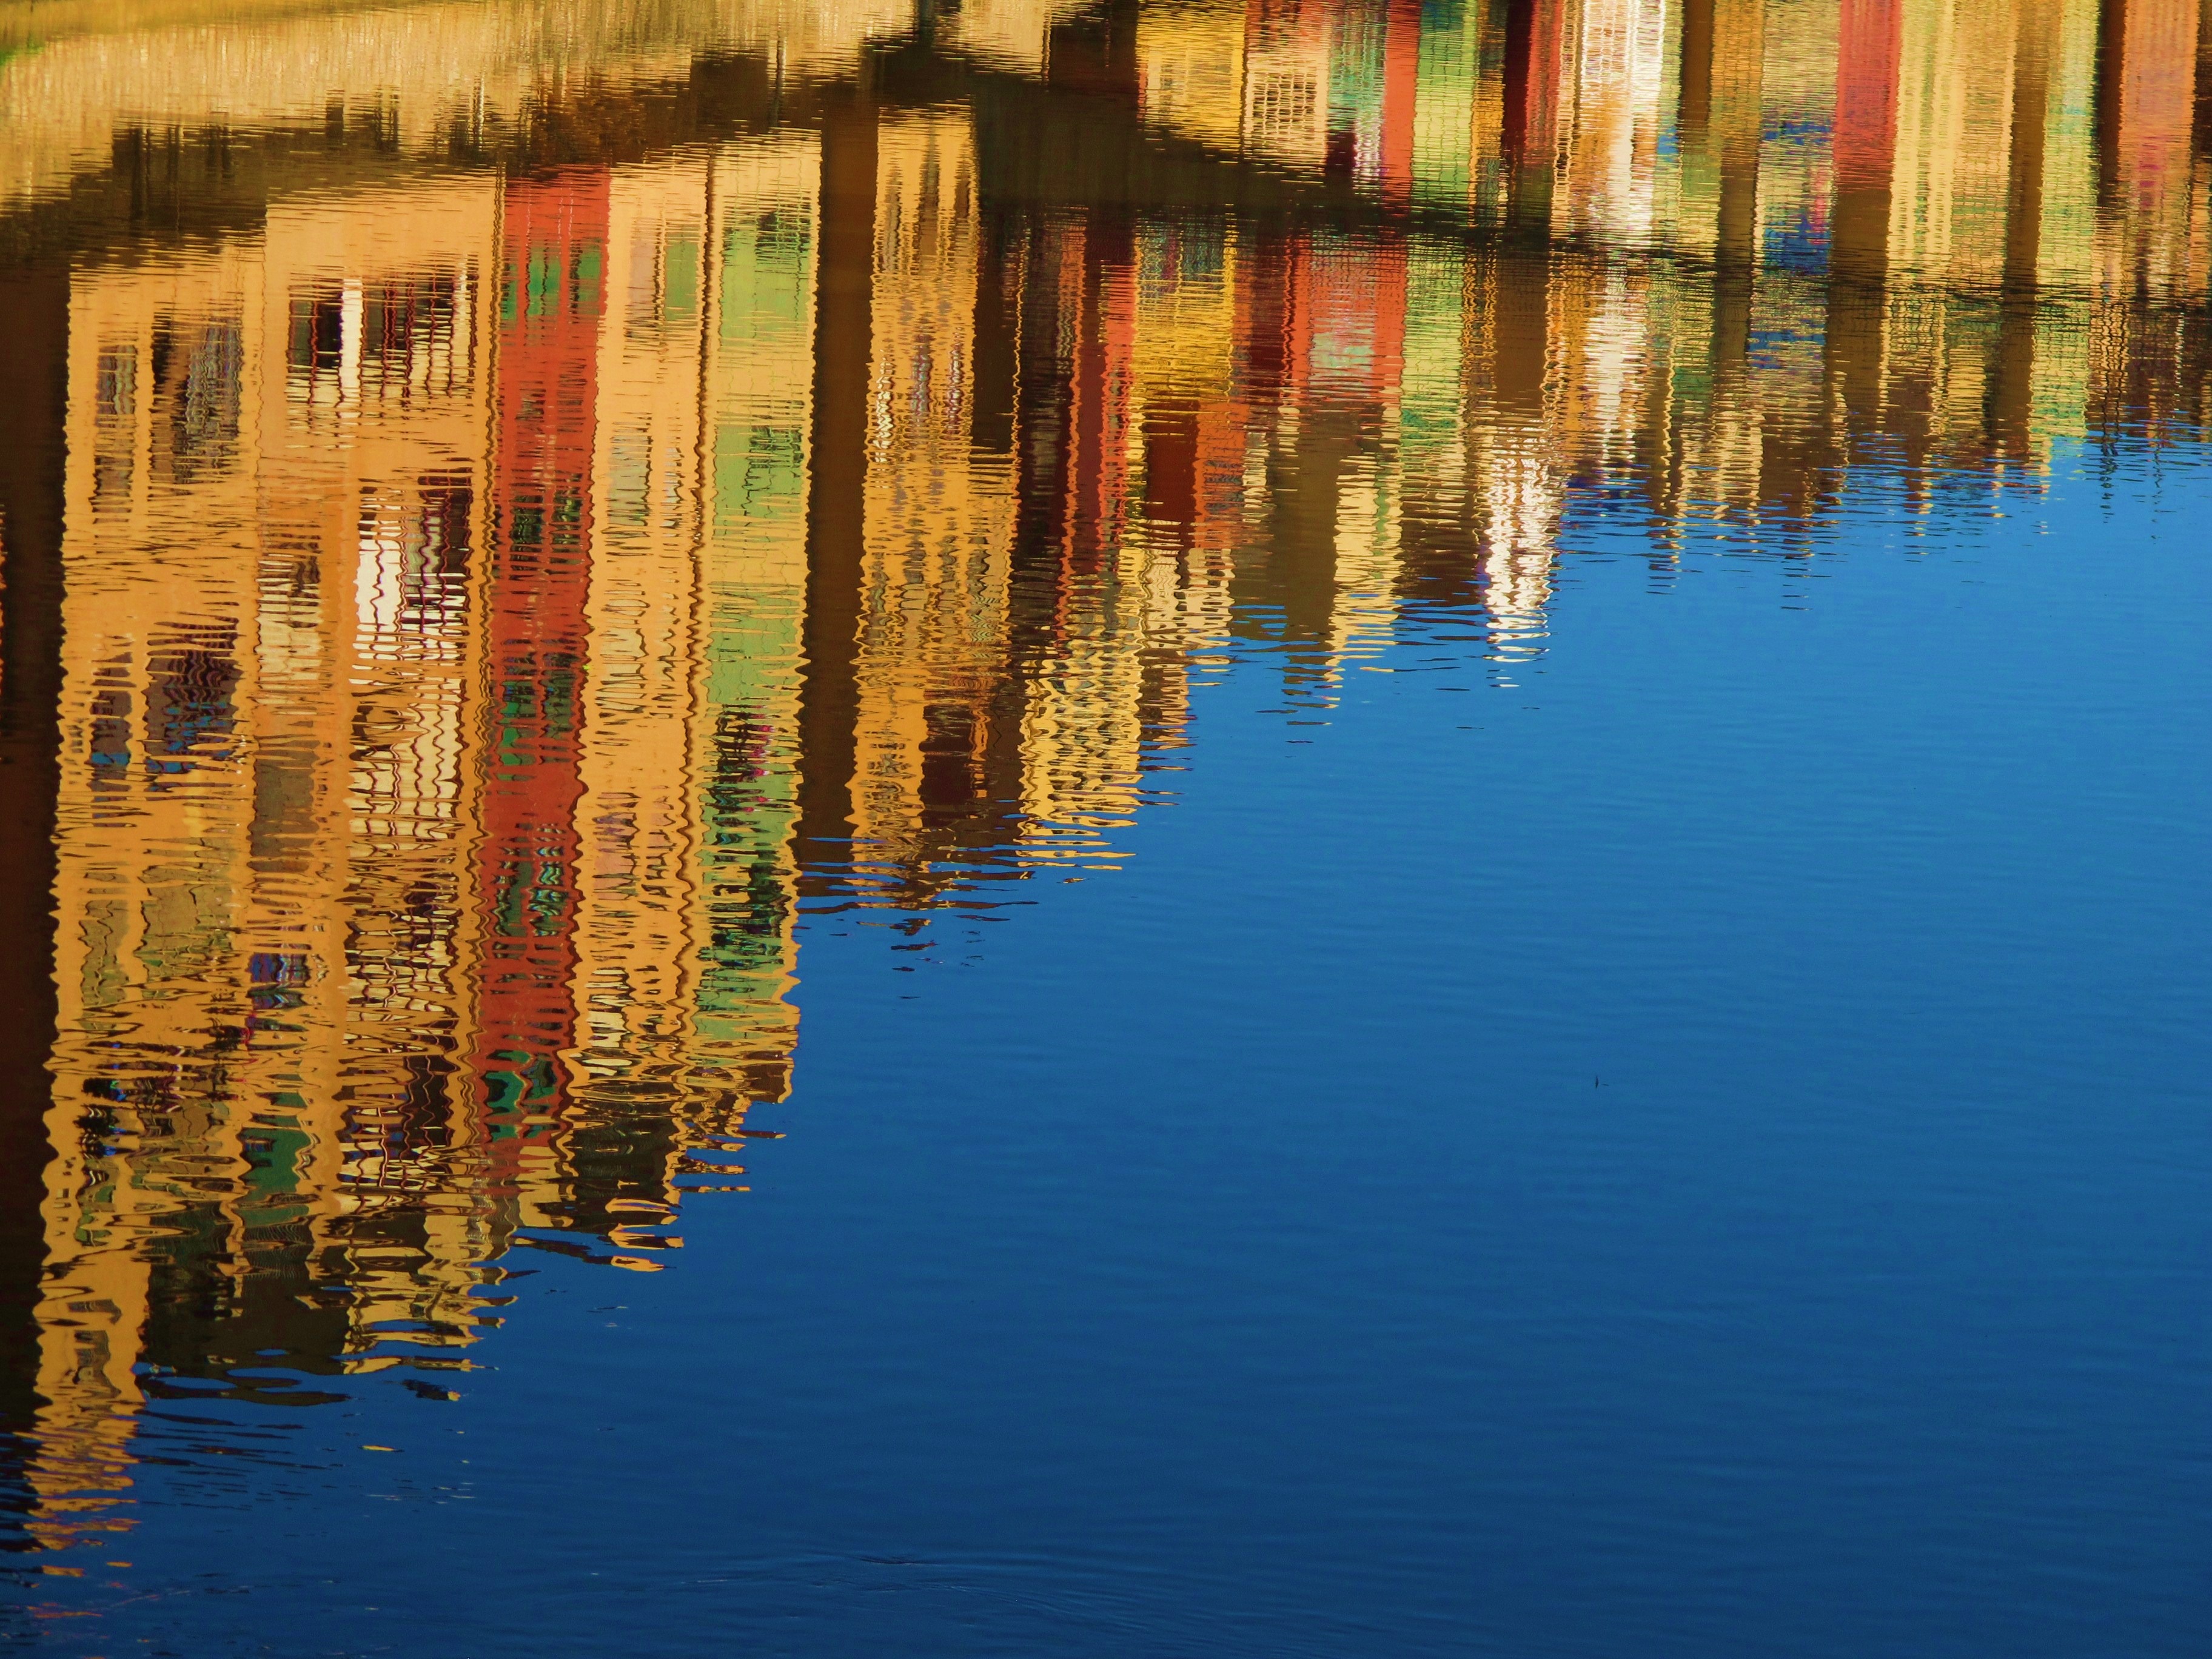
beach, sea, water, ocean, horizon, sunlight, lake, evening, reflection, autumn, serene, waterway, waves